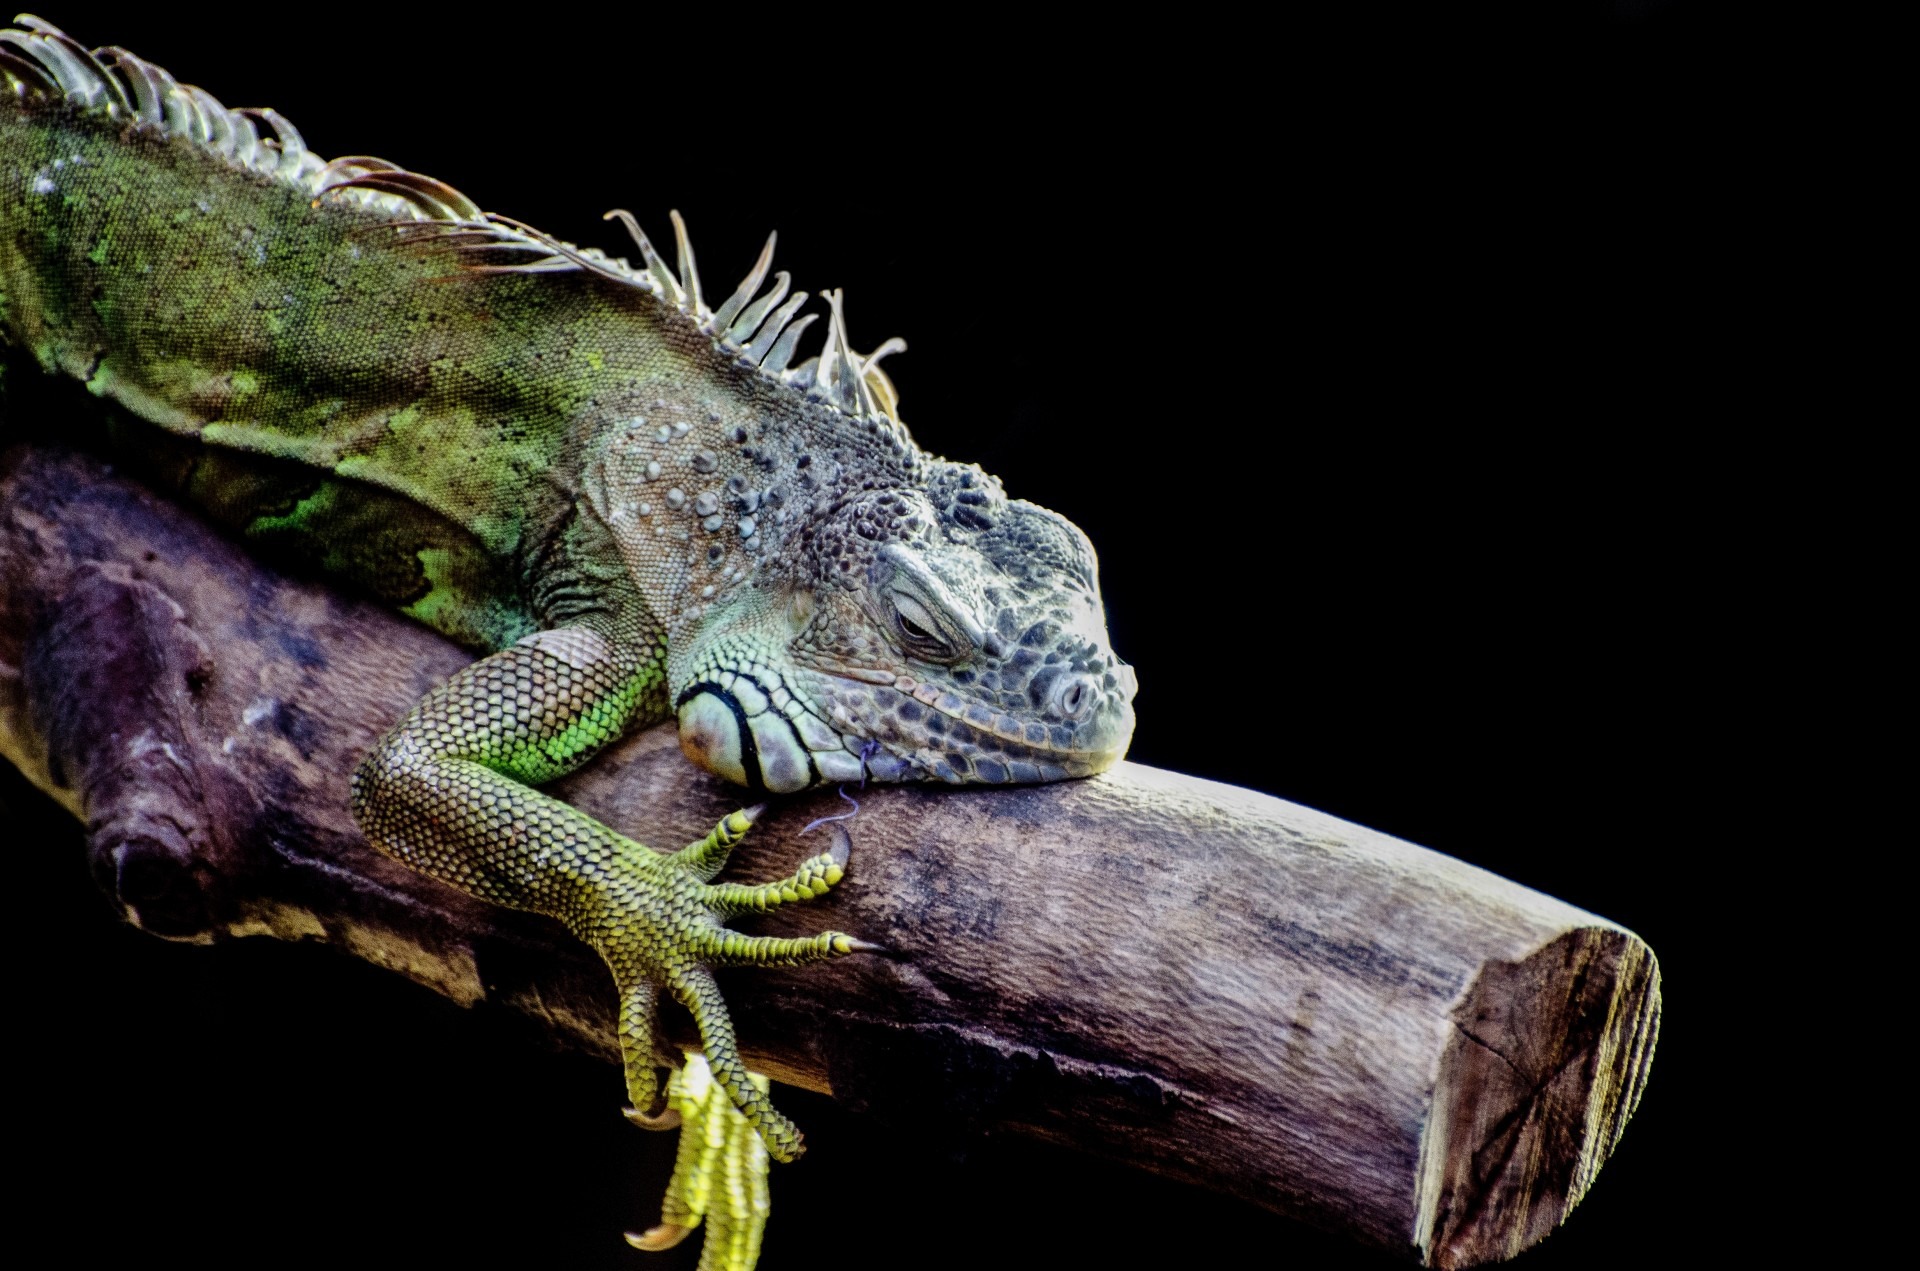
water, nature, animal, looking, wildlife, pet, green, tropical, macro, micro, reptile, colorful, close, iguana, fauna, lizard, pupil, chameleon, eye, vertebrate, dragon, detail, scales, staring, scaly, prehistoric, iguania, macro photography, agamidae, eyesight, scaled reptile